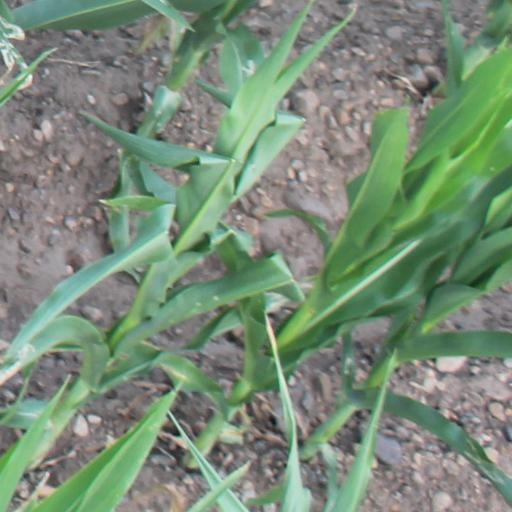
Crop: maize; corn